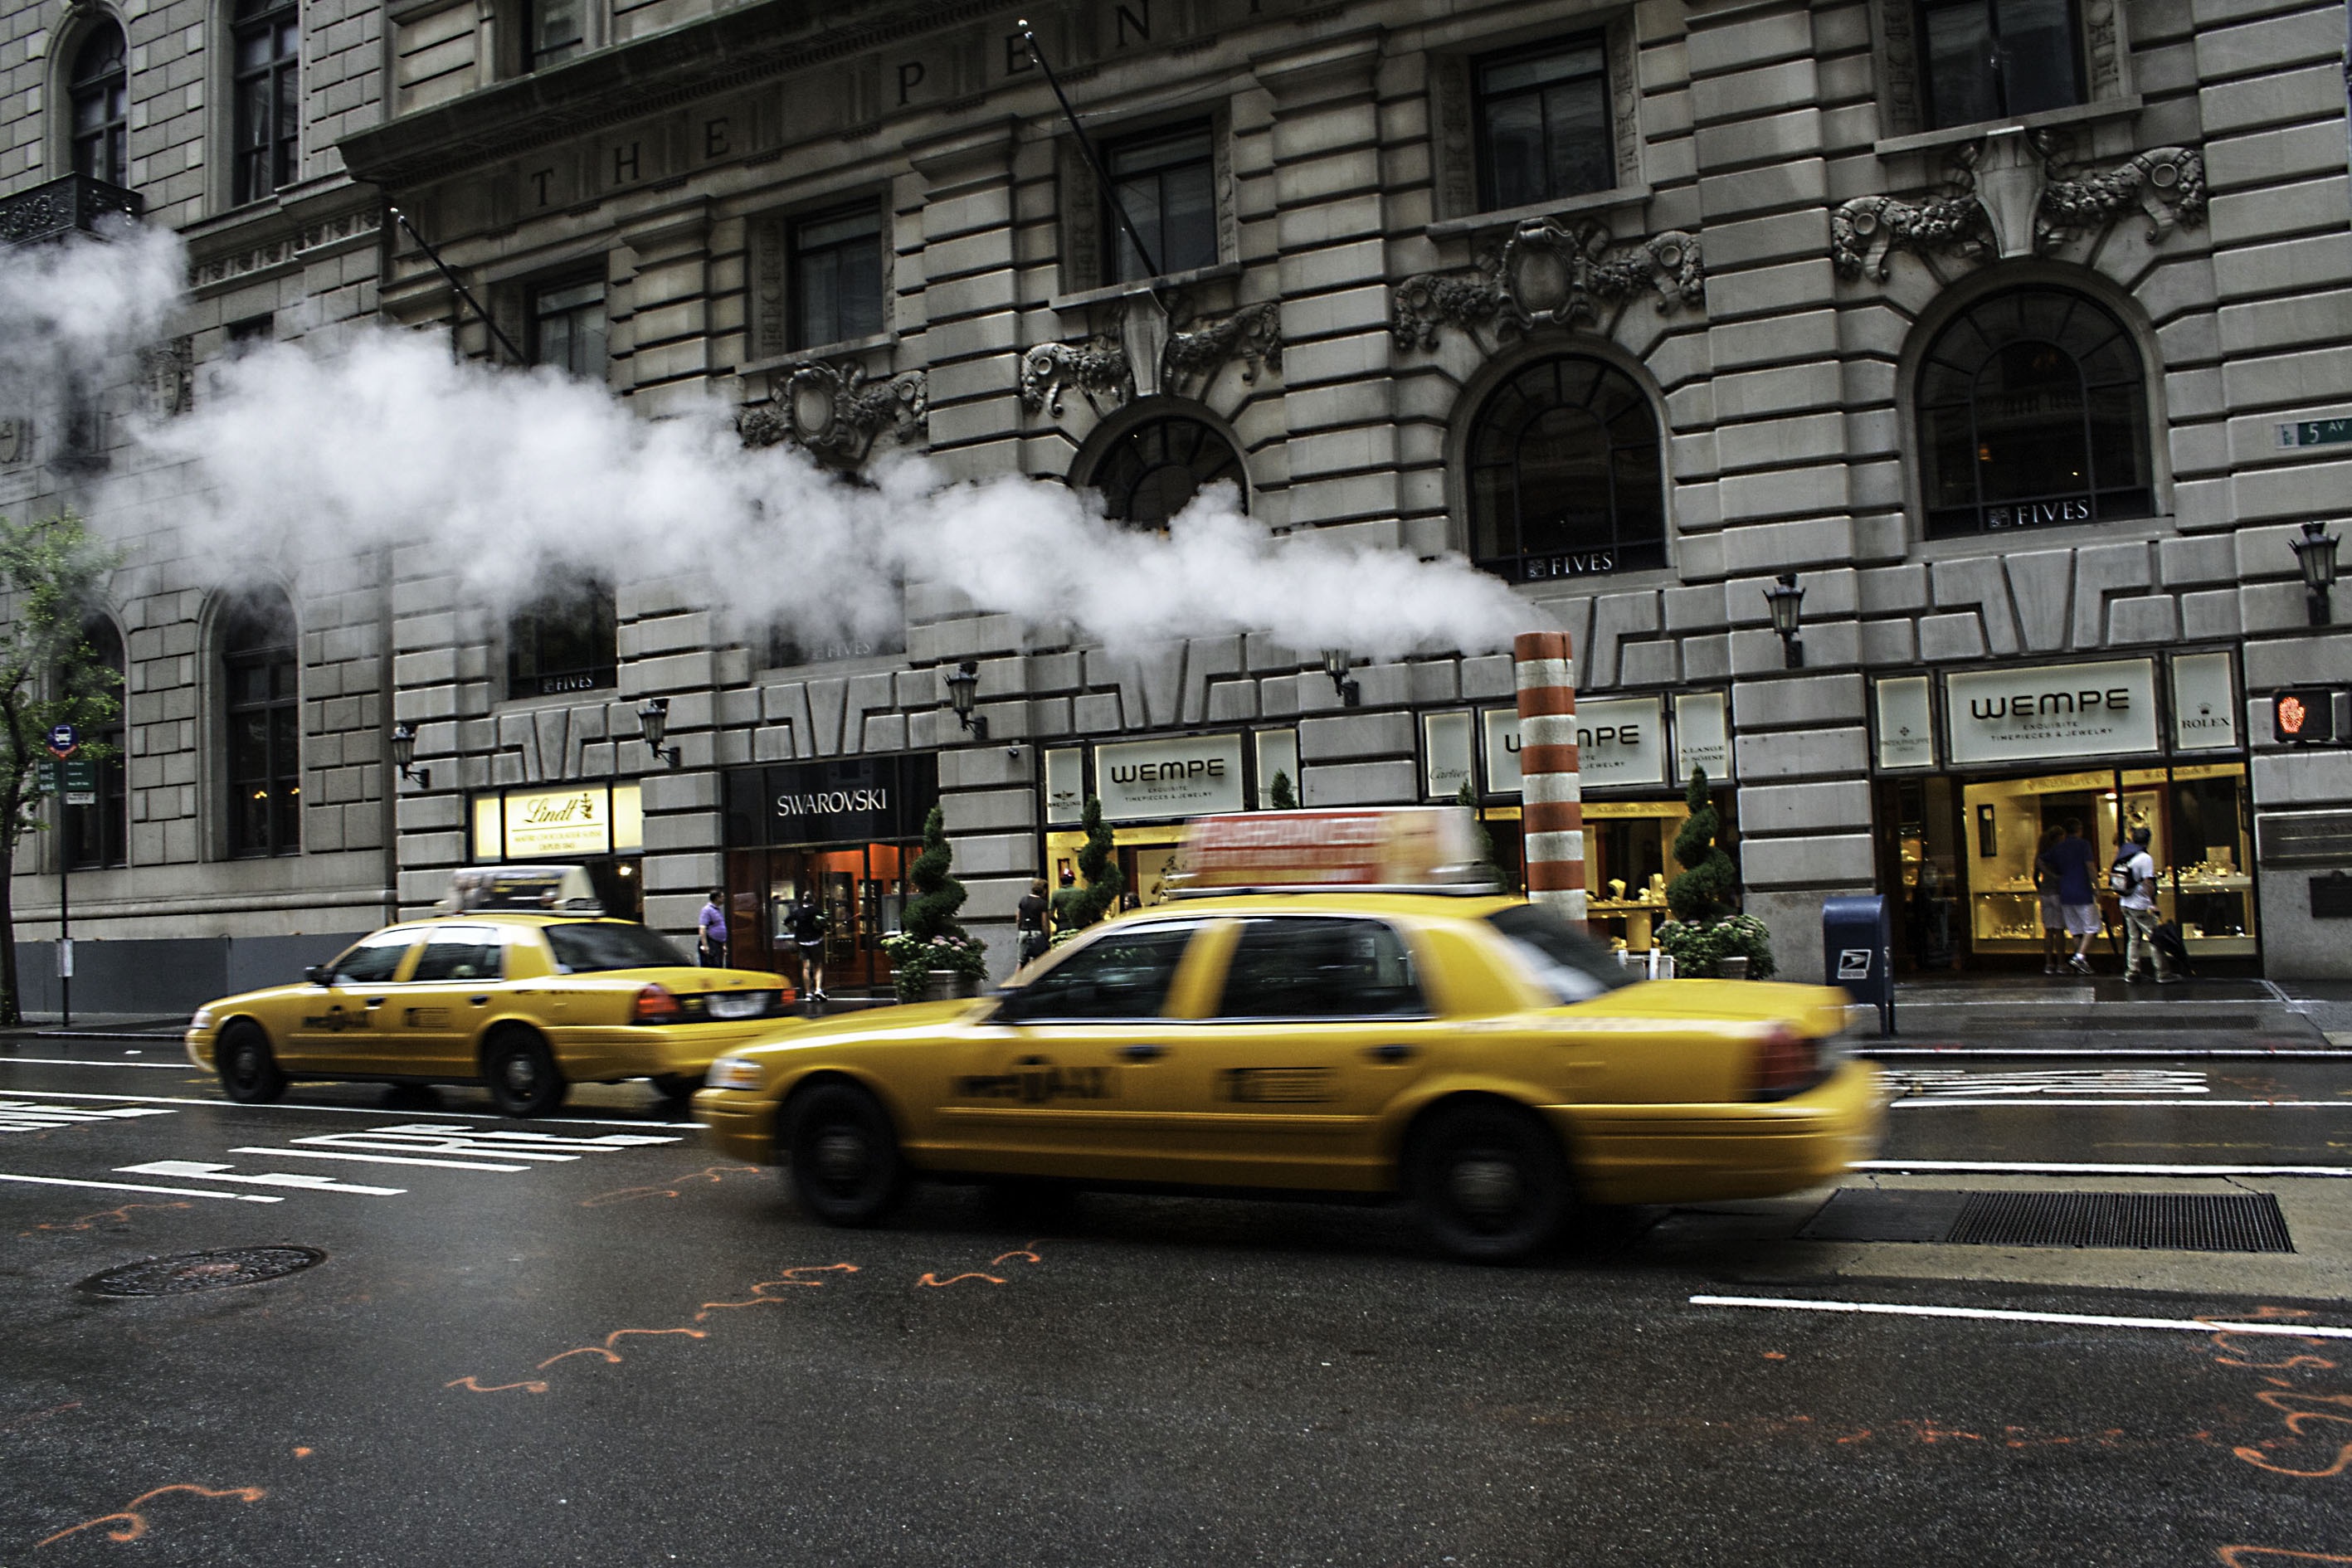
pedestrian, road, traffic, street, car, parking, city, new york, manhattan, downtown, taxi, transport, vehicle, lane, parking lot, urban area, traffic congestion, lexington avenue